Military art

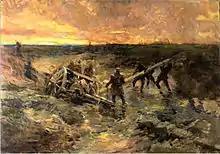
"Canadian Gunners in the Mud, Passchendaele" by Lieutenant Alfred Bastien, 1917, oil on canvas. Bastien depicts a group of gunners struggling to release one of their guns from the mud. The focus on the gun, rather than on the soldiers, underlines the importance of this weapon to success on the battlefield. – Canadian War Museum

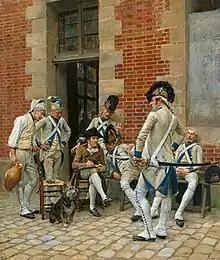
Artist portraying a sergeant (1874), by Ernest Meissonier.

Most surviving sculpture of battle scenes from antiquity is in stone reliefs, covered above. Renaissance artists and patrons were keen to revive this form, which they mostly did in much smaller scenes in stone or bronze. The tomb in Milan of the brilliant French general Gaston of Foix, Duke of Nemours included numerous marble reliefs round the base of the sarcophagus (which was never completed). Statues and tomb monuments of commanders continued to be the most common site until the more general war memorial commemorating all the dead began to emerge in the period of the Napoleonic Wars. Nelson's Column in London still commemorates a single commander; it has very large reliefs around the base by different artists, although these are generally regarded as less memorable than other aspects of the monument. Wellington's Column in Liverpool is also known as the "Waterloo Memorial", shifting to the more modern concept when "the dead were remembered essentially as soldiers who fought in the name of national collectives".